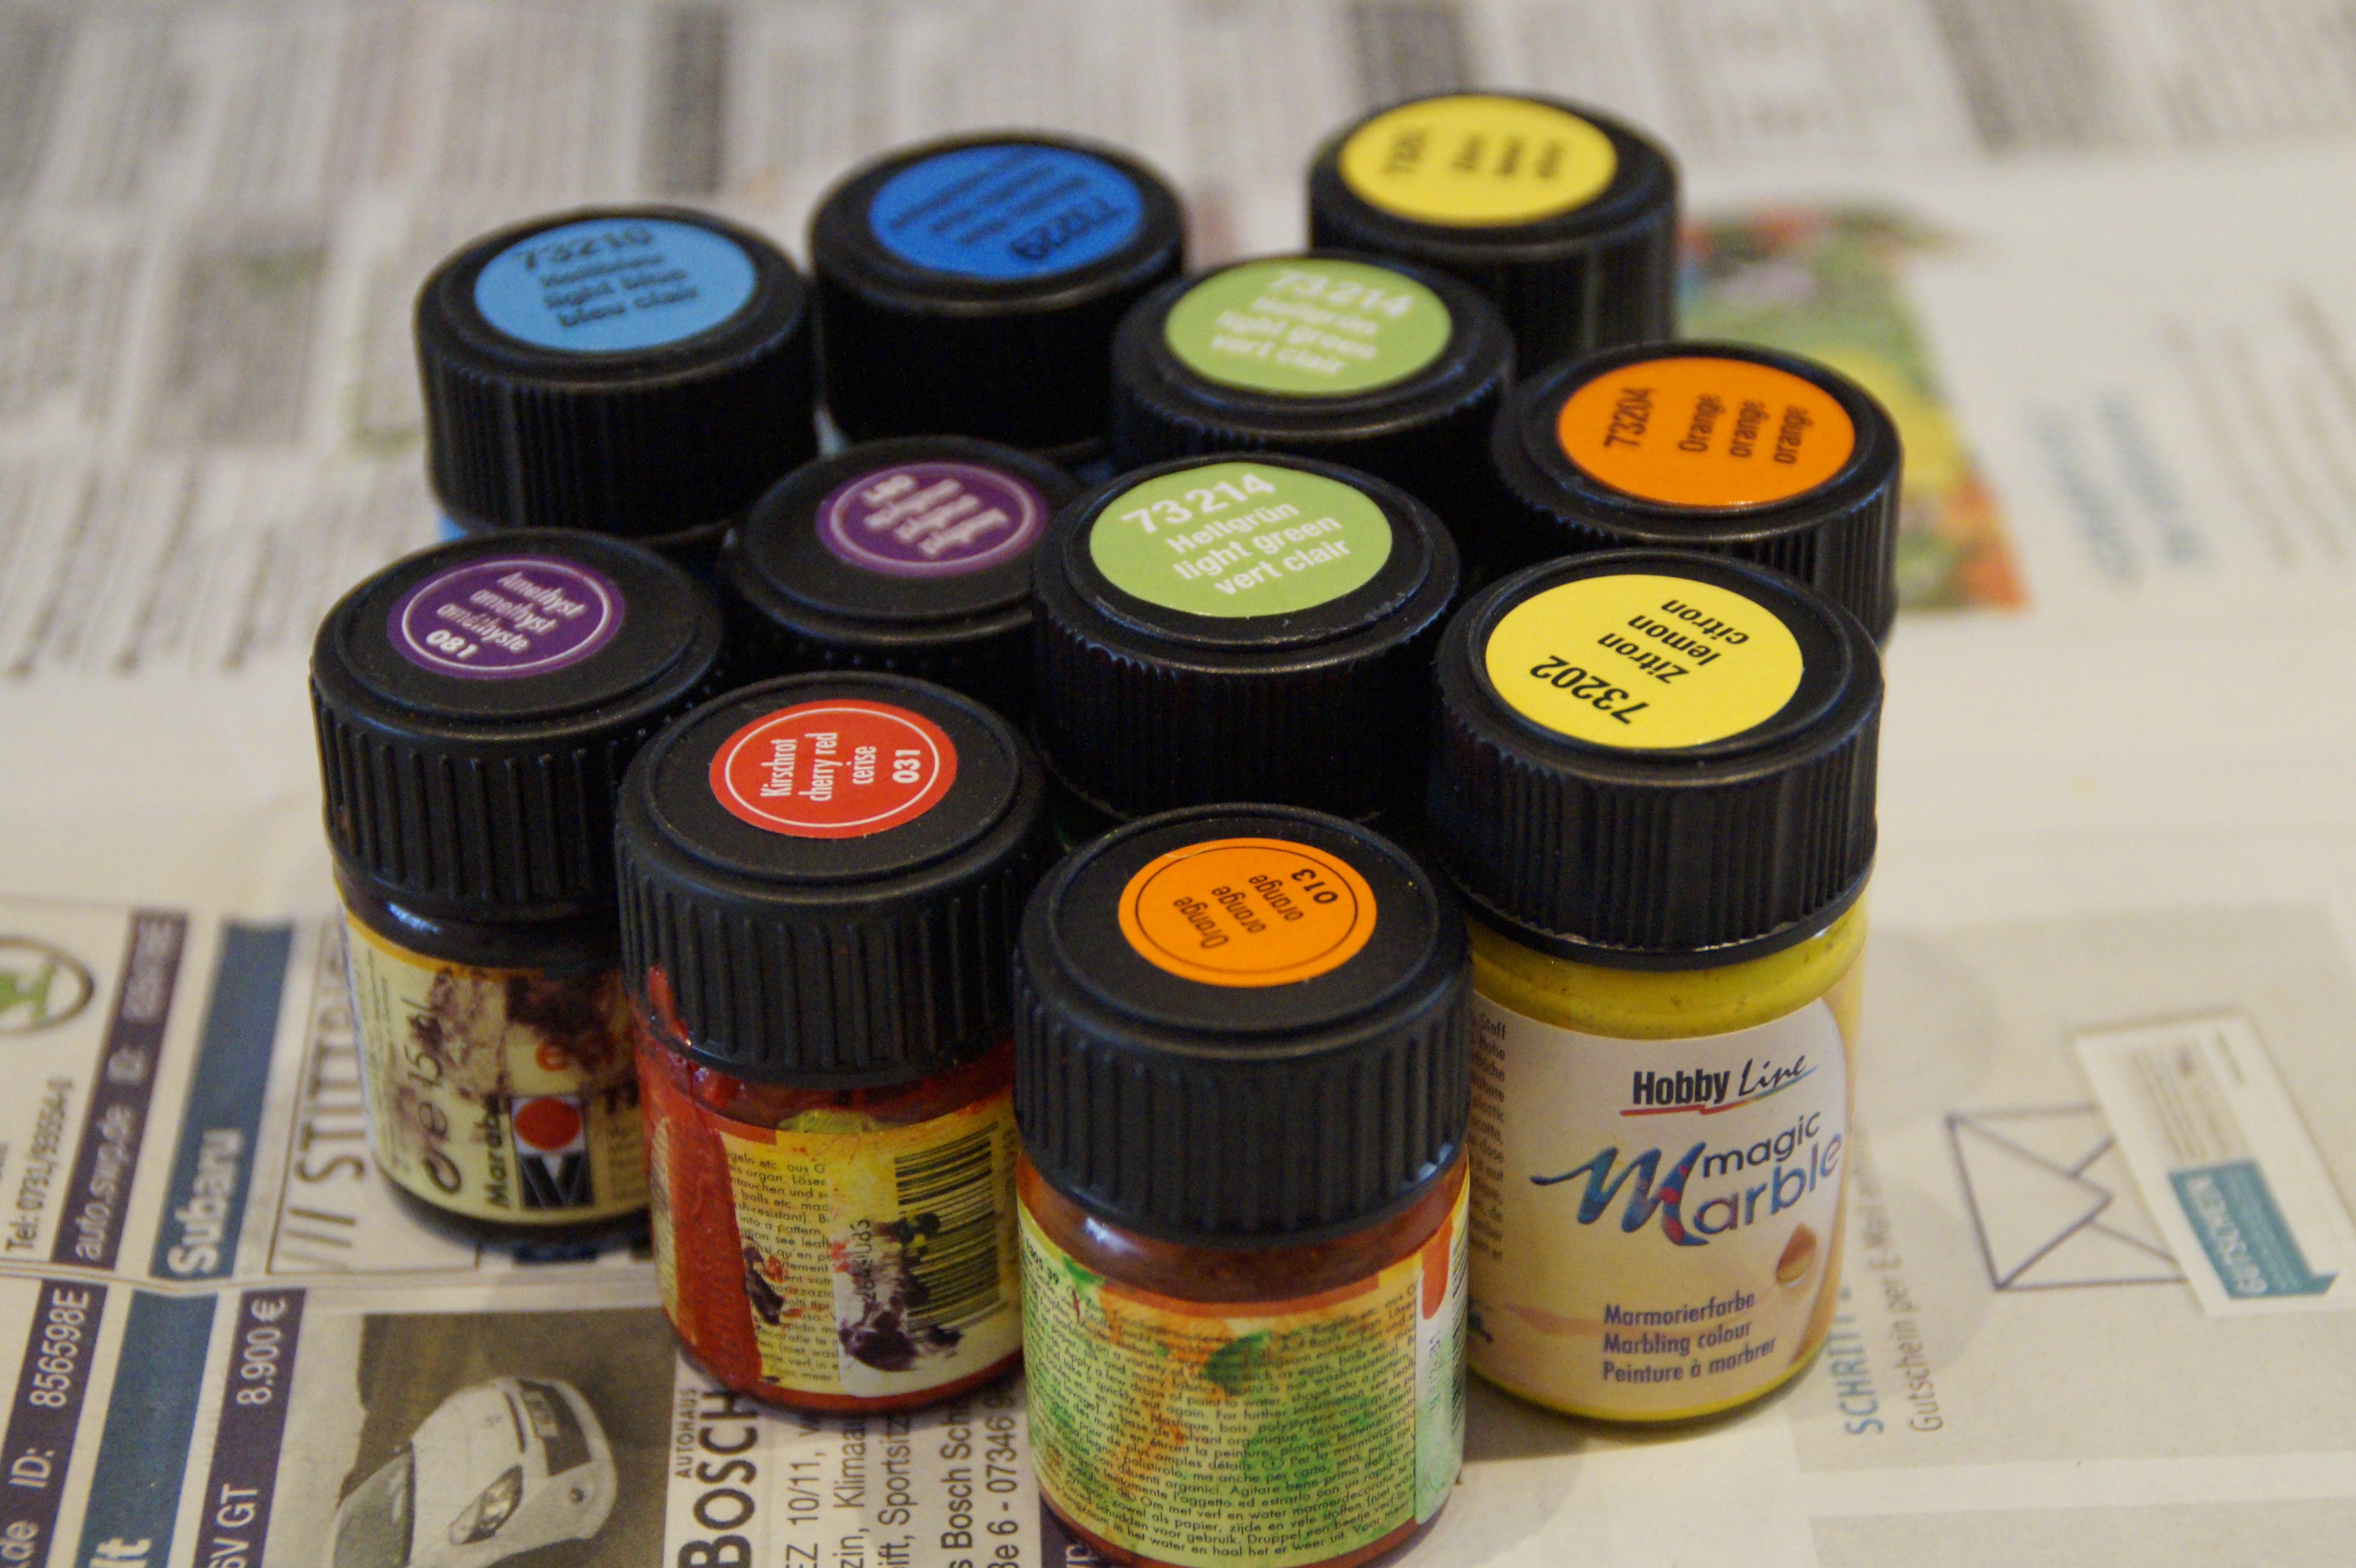
color, artistic, bottle, colorful, yellow, leisure, material, label, accessories, easter, artists, canning, hobby, tinker, do it yourself, colorize, marbling color, mottle, craft needs, dye eggs